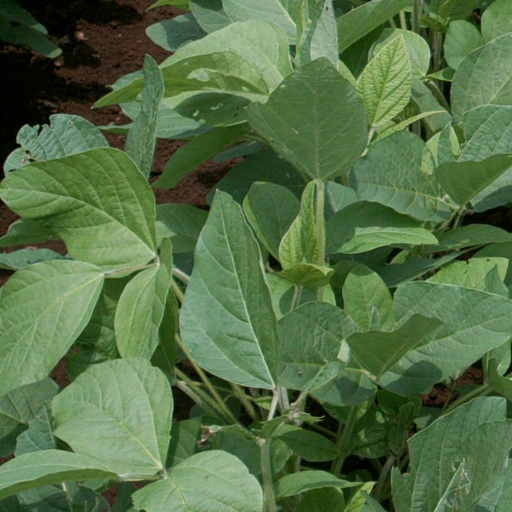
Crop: soybean